Nazanin Ash

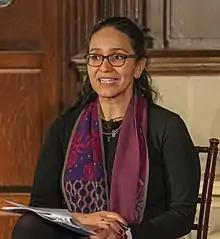
Nazanin Ash at the Berkley Centre, November 6, 2019

Nazanin Ash is the chief executive officer of Welcome.US and has previously worked in the US State Department of state in the Bureau of Near Eastern Affairs leading the Middle East Partnership Initiative and at the United States Agency for International Development (USAID) on international development and HIV/AIDS. Born to parents who left Iran, she is an advocate for American support for refugees, and was named in "Washingtonian"'s list of the 500 most influential people in Washington, DC, in 2022.